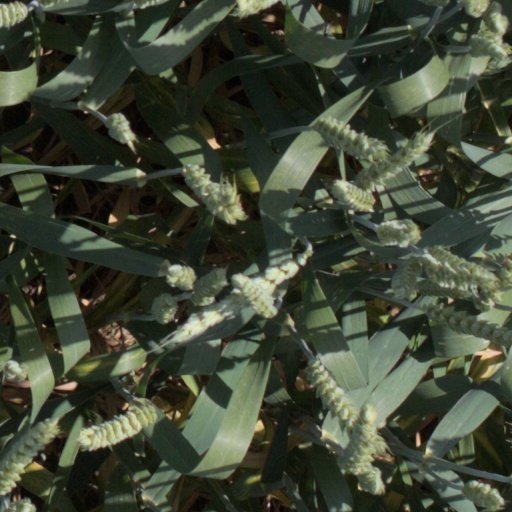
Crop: wheat